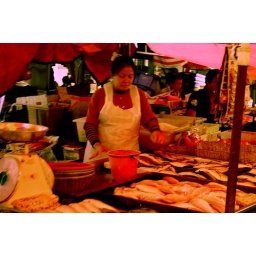
the wet market in pasar road